Guanajuato

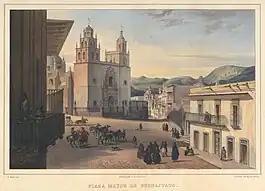
"Plaza Mayor de Guanajuato", view of the main square of Guanajuato, c. 1836 Carl Nebel

Despite the riches the area produced, most lived in oppression and poverty at the end of the 18th century, working on haciendas and in mines while a few, mostly European-born Spaniards, lived in opulence. Not only the indigenous, mestizo and Negro slaves were having problems with the social order. Many Criollos or New World-born Spanish were marginalized by the Spain-born. One of the first rebellions against colonial rule came in 1766, when a group attacked the Caja Real in Guanajuato city to protest high taxes. In 1767, there were protests against the expulsion of the Jesuits by the Spanish Crown. These were put down with extreme force, but they spurred conspiracies, and groups organizing against colonial rule, especially in San Miguel el Grande and León.